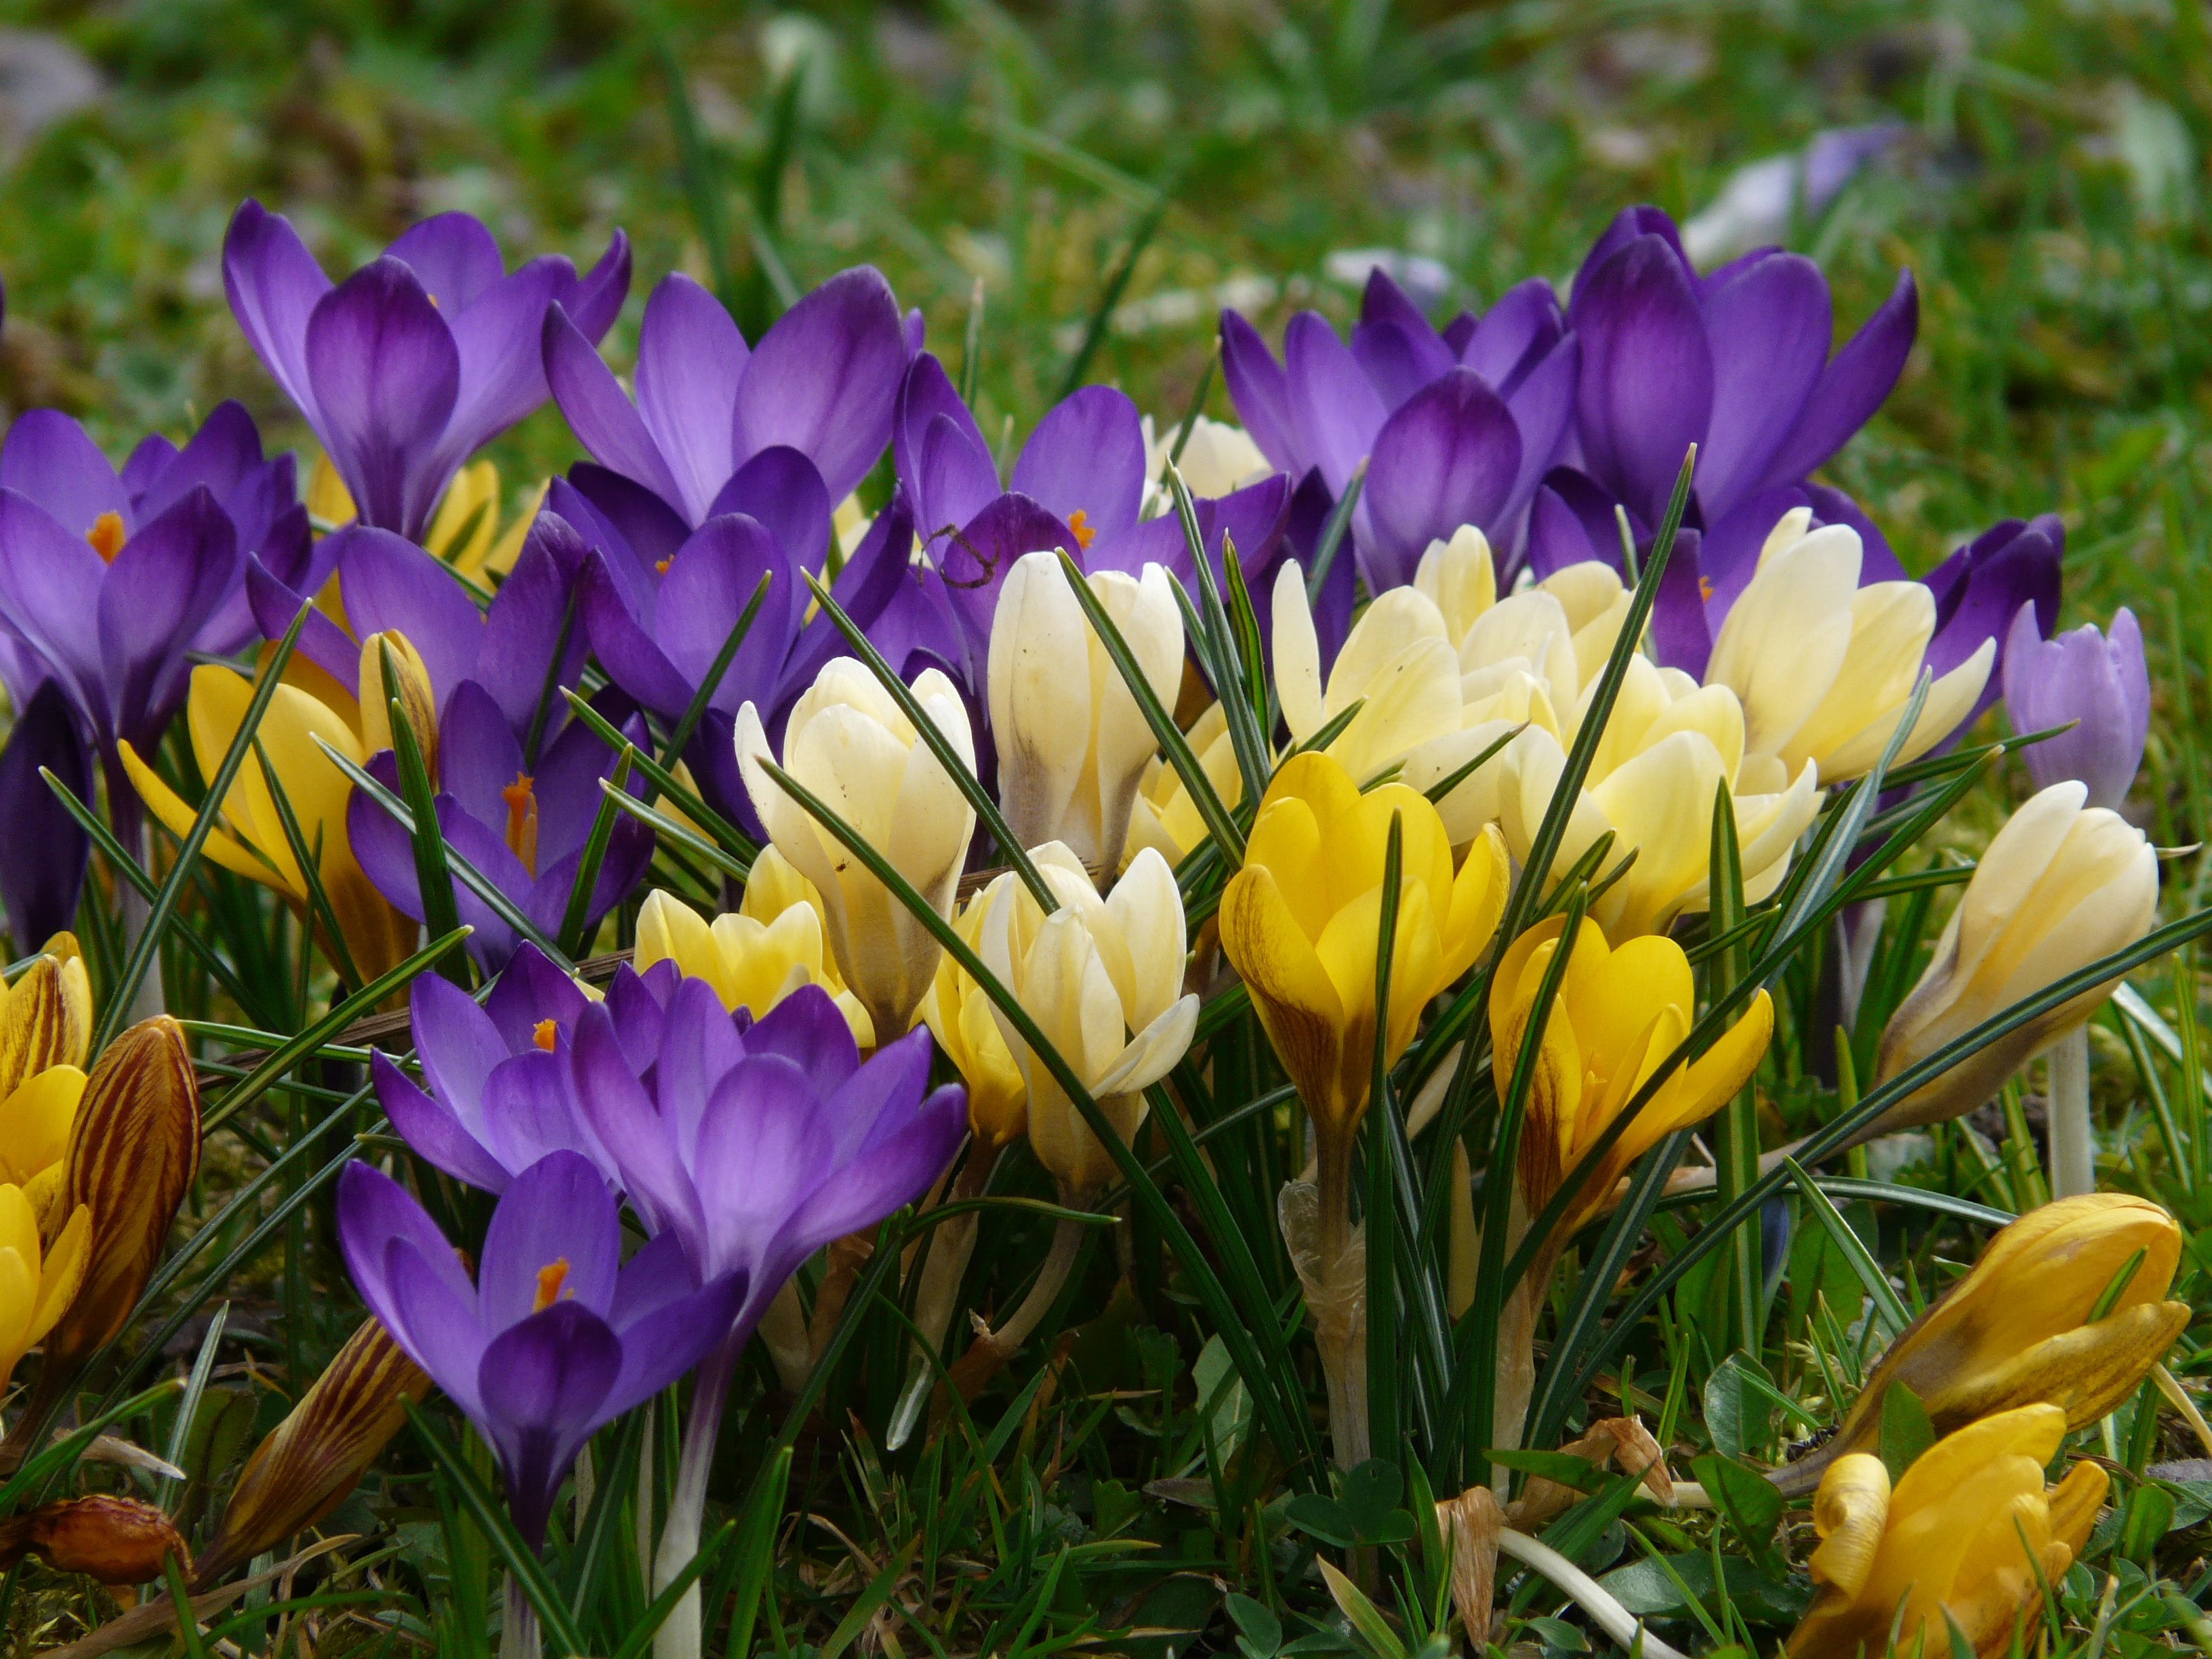
plant, meadow, flower, purple, spring, color, macro, botany, colorful, yellow, garden, close, flora, flowers, crocus, flowering plant, land plant, iris family